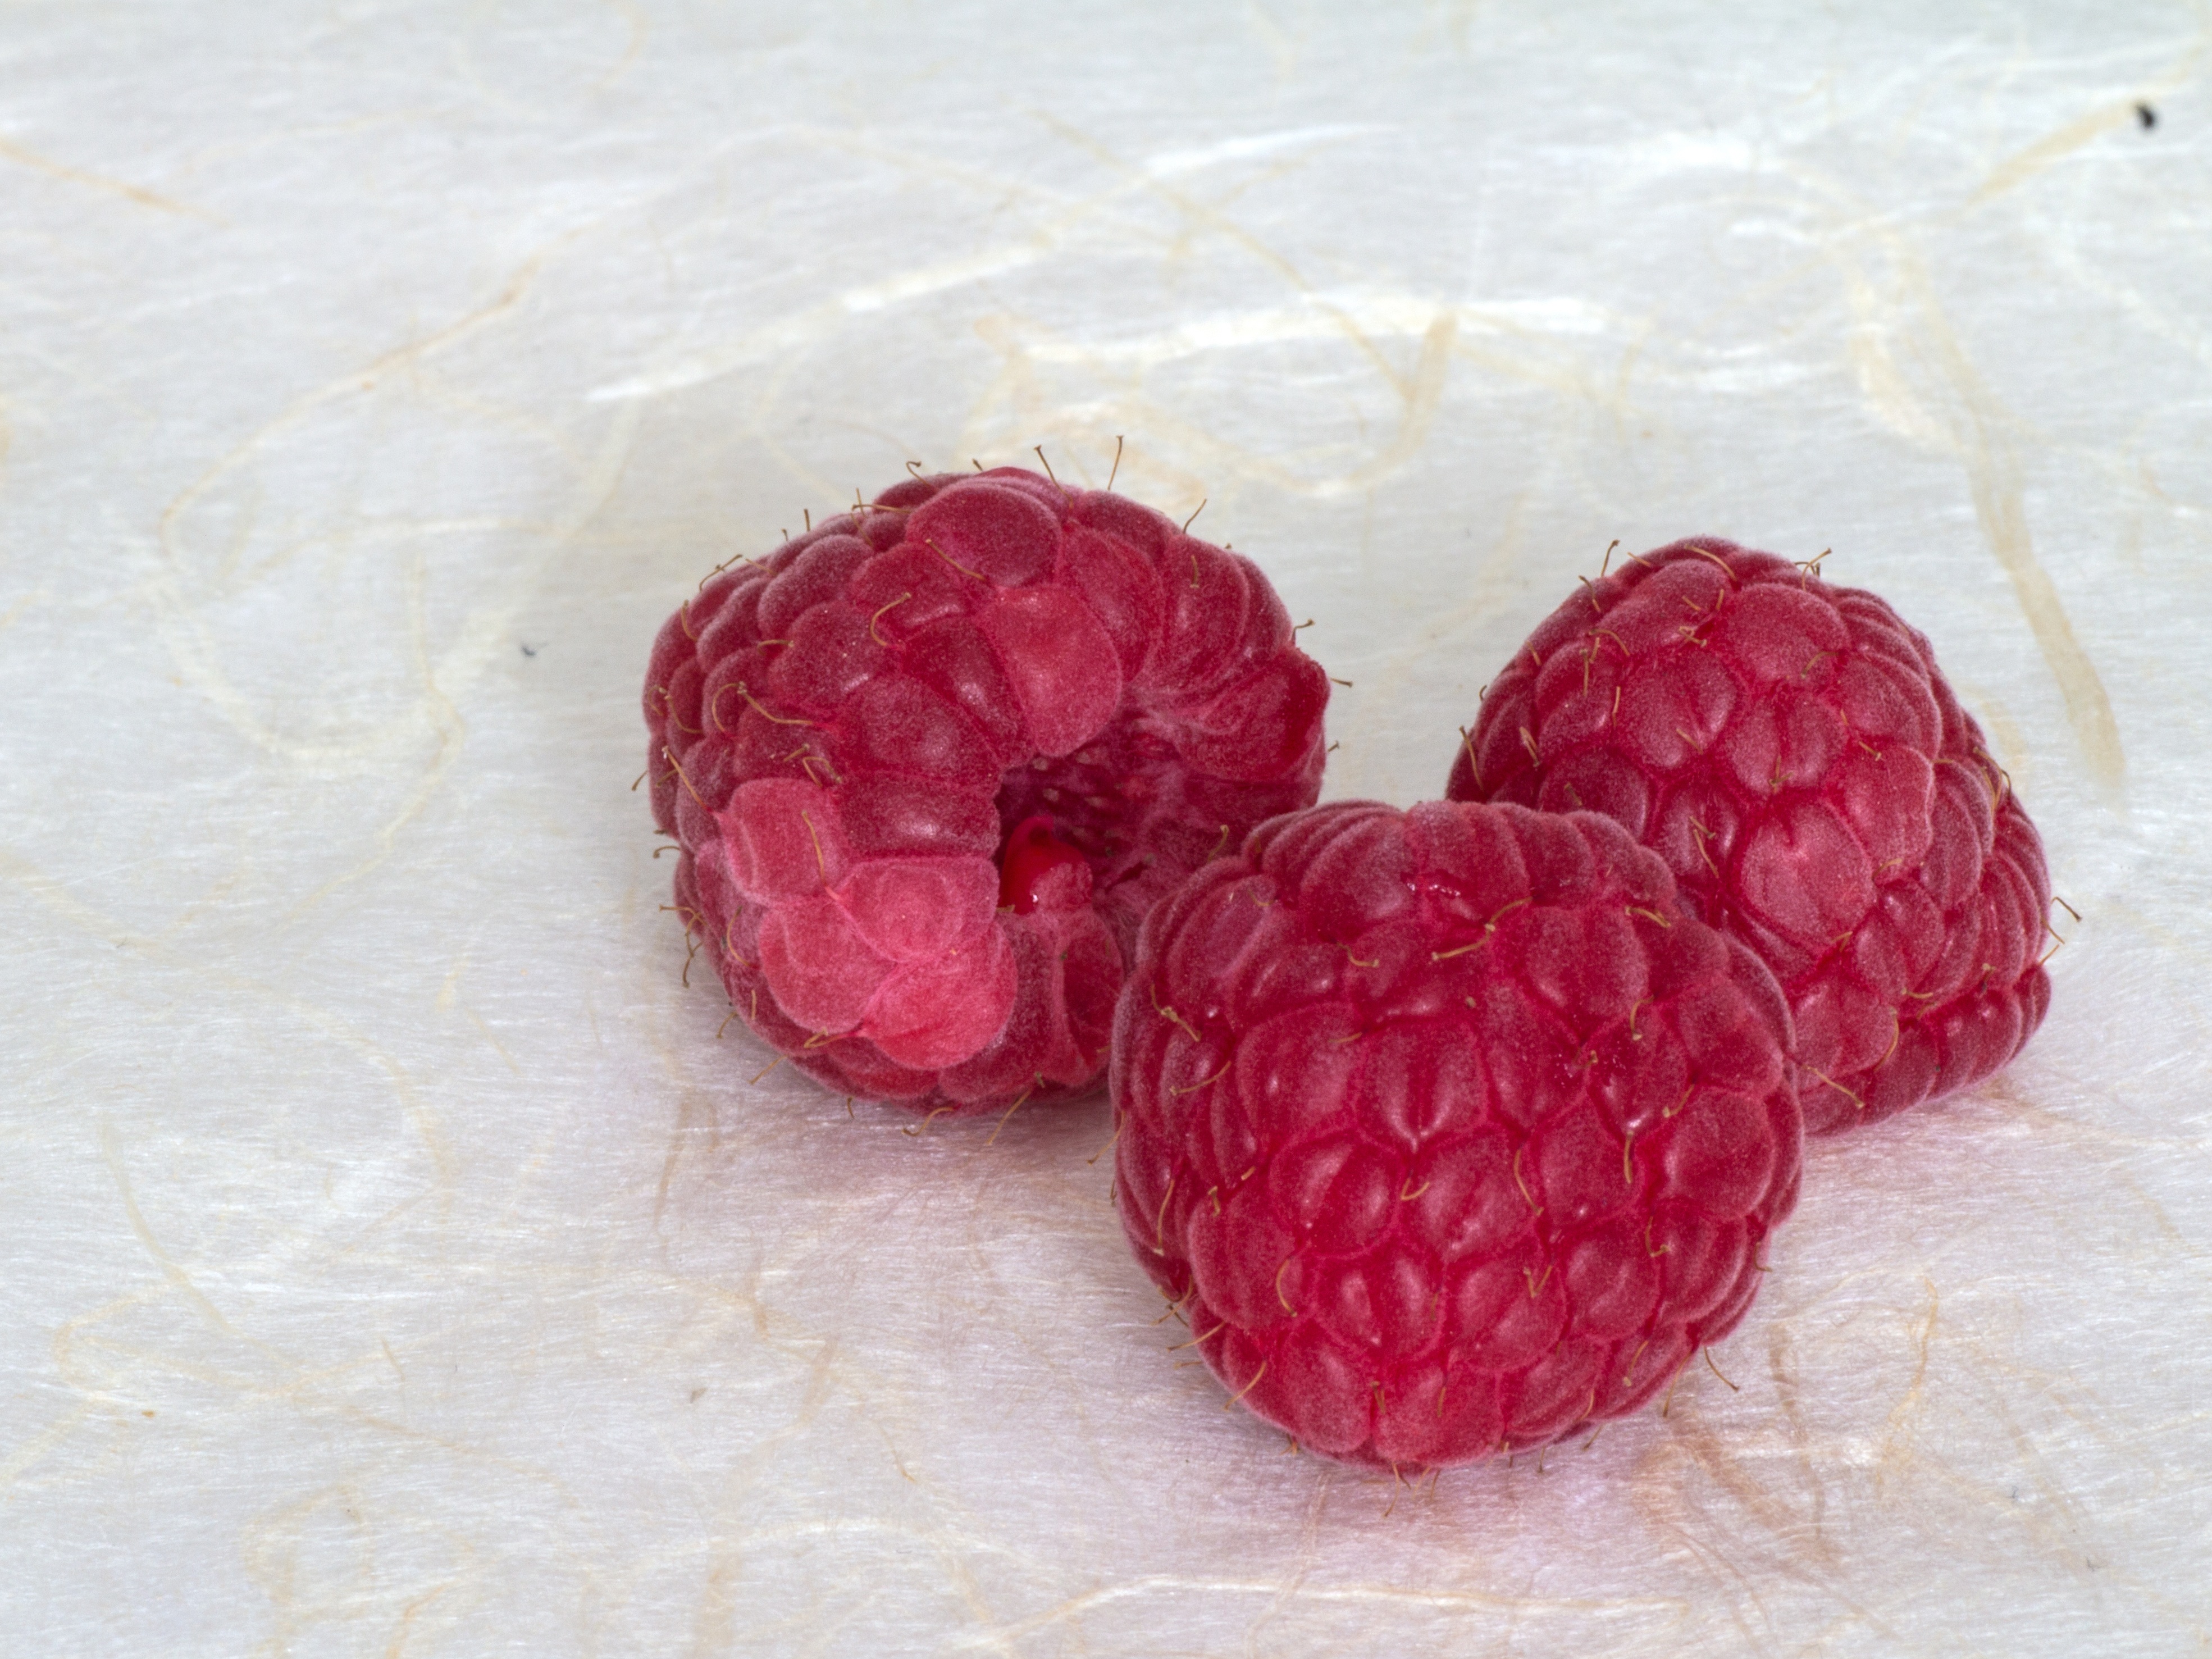
plant, raspberry, fruit, flower, petal, heart, food, produce, pink, close, fruits, organ, flowering plant, land plant